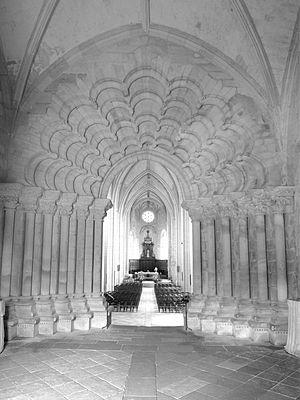
Eglise abbatiale Notre Dame Celle-sur-Belle, Portail roman (ca. 1140)
L'abbaye royale de Celles-sur-Belle est située dans le sud Deux-Sèvres dans la commune de Celles-sur-Belle. D’une architecture exceptionnelle, l'édifice date du XIIᵉ siècle. L’abbaye accueille de nos jours un grand nombre d’activités culturelles.